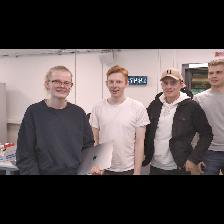
Label: Human